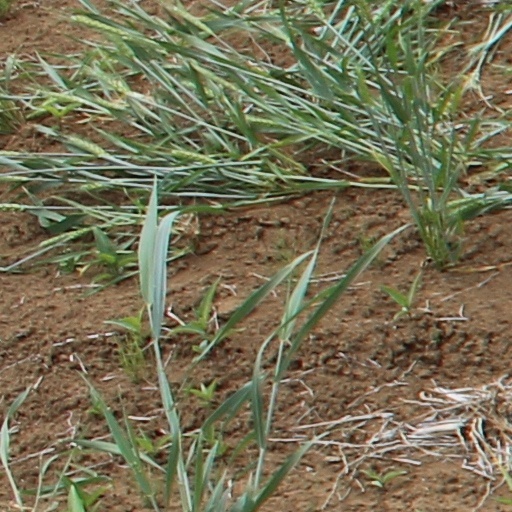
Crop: wheat